Double-collared seedeater

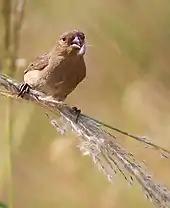
Female

It is a dimorphic species, with the male having a gray head and back, a black-collared throat, paired with a black band just below, across the upper whitish breast. It has gray legs, a medium length tail, and the stout bill for seed-eating. The female is less colorful.